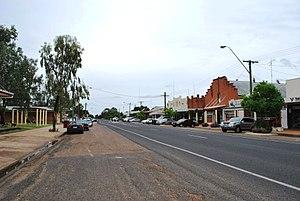
Mungindi est un village à cheval sur la frontière entre Nouvelle-Galles du Sud et Queensland situé sur la Carnarvon Highway et la rivière Barwon. Il a une adresse postale en Nouvelle-Galles du Sud.